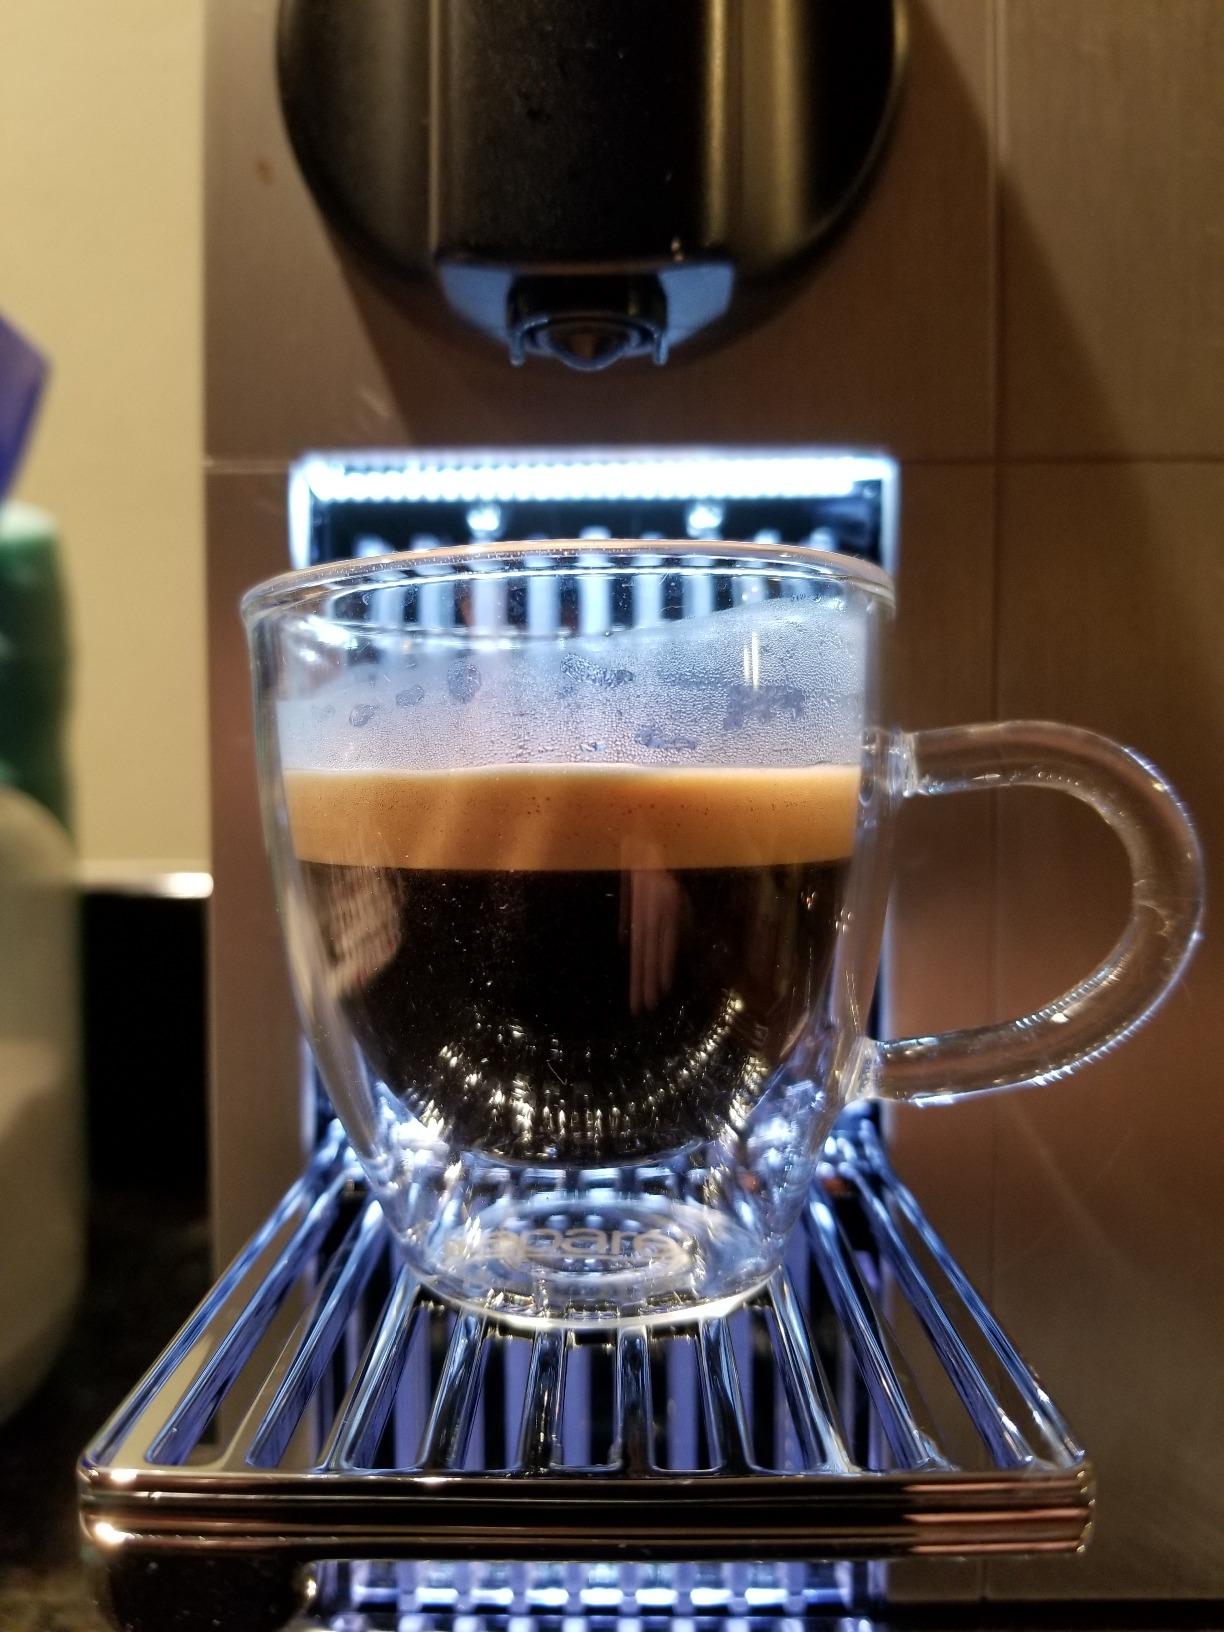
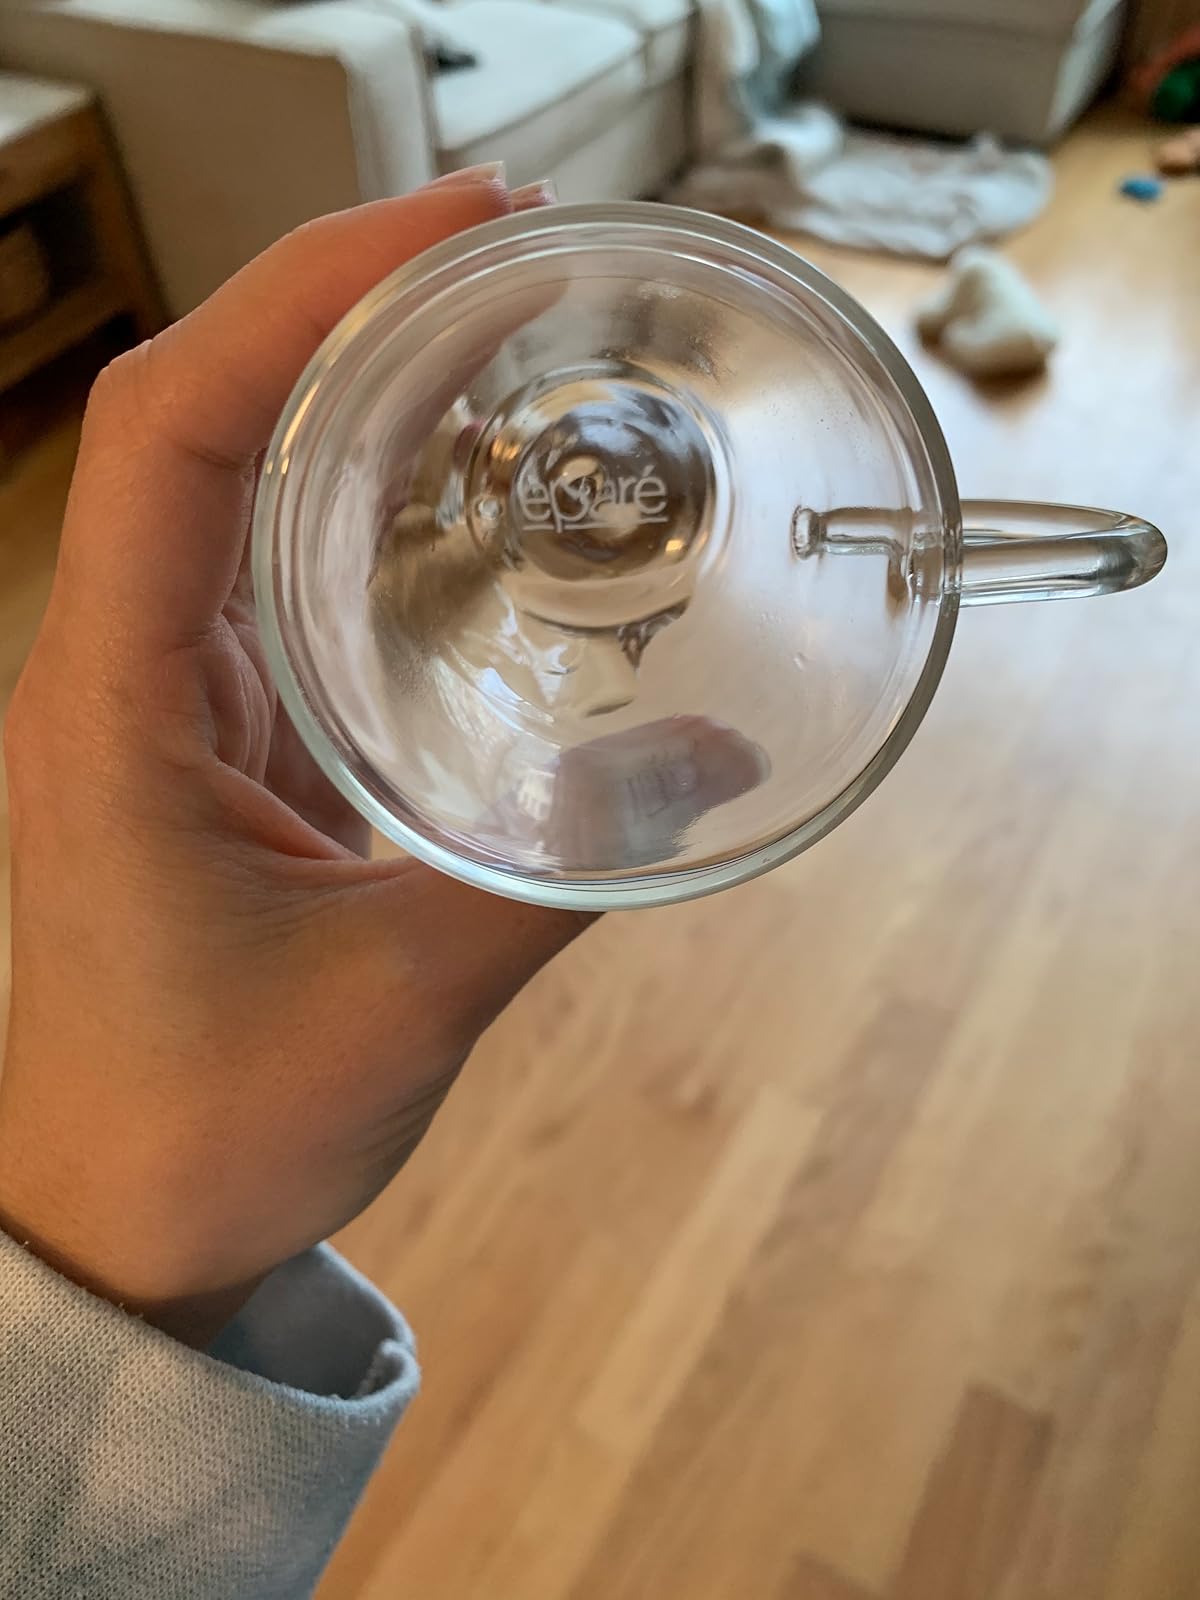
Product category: items_mug
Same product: yes